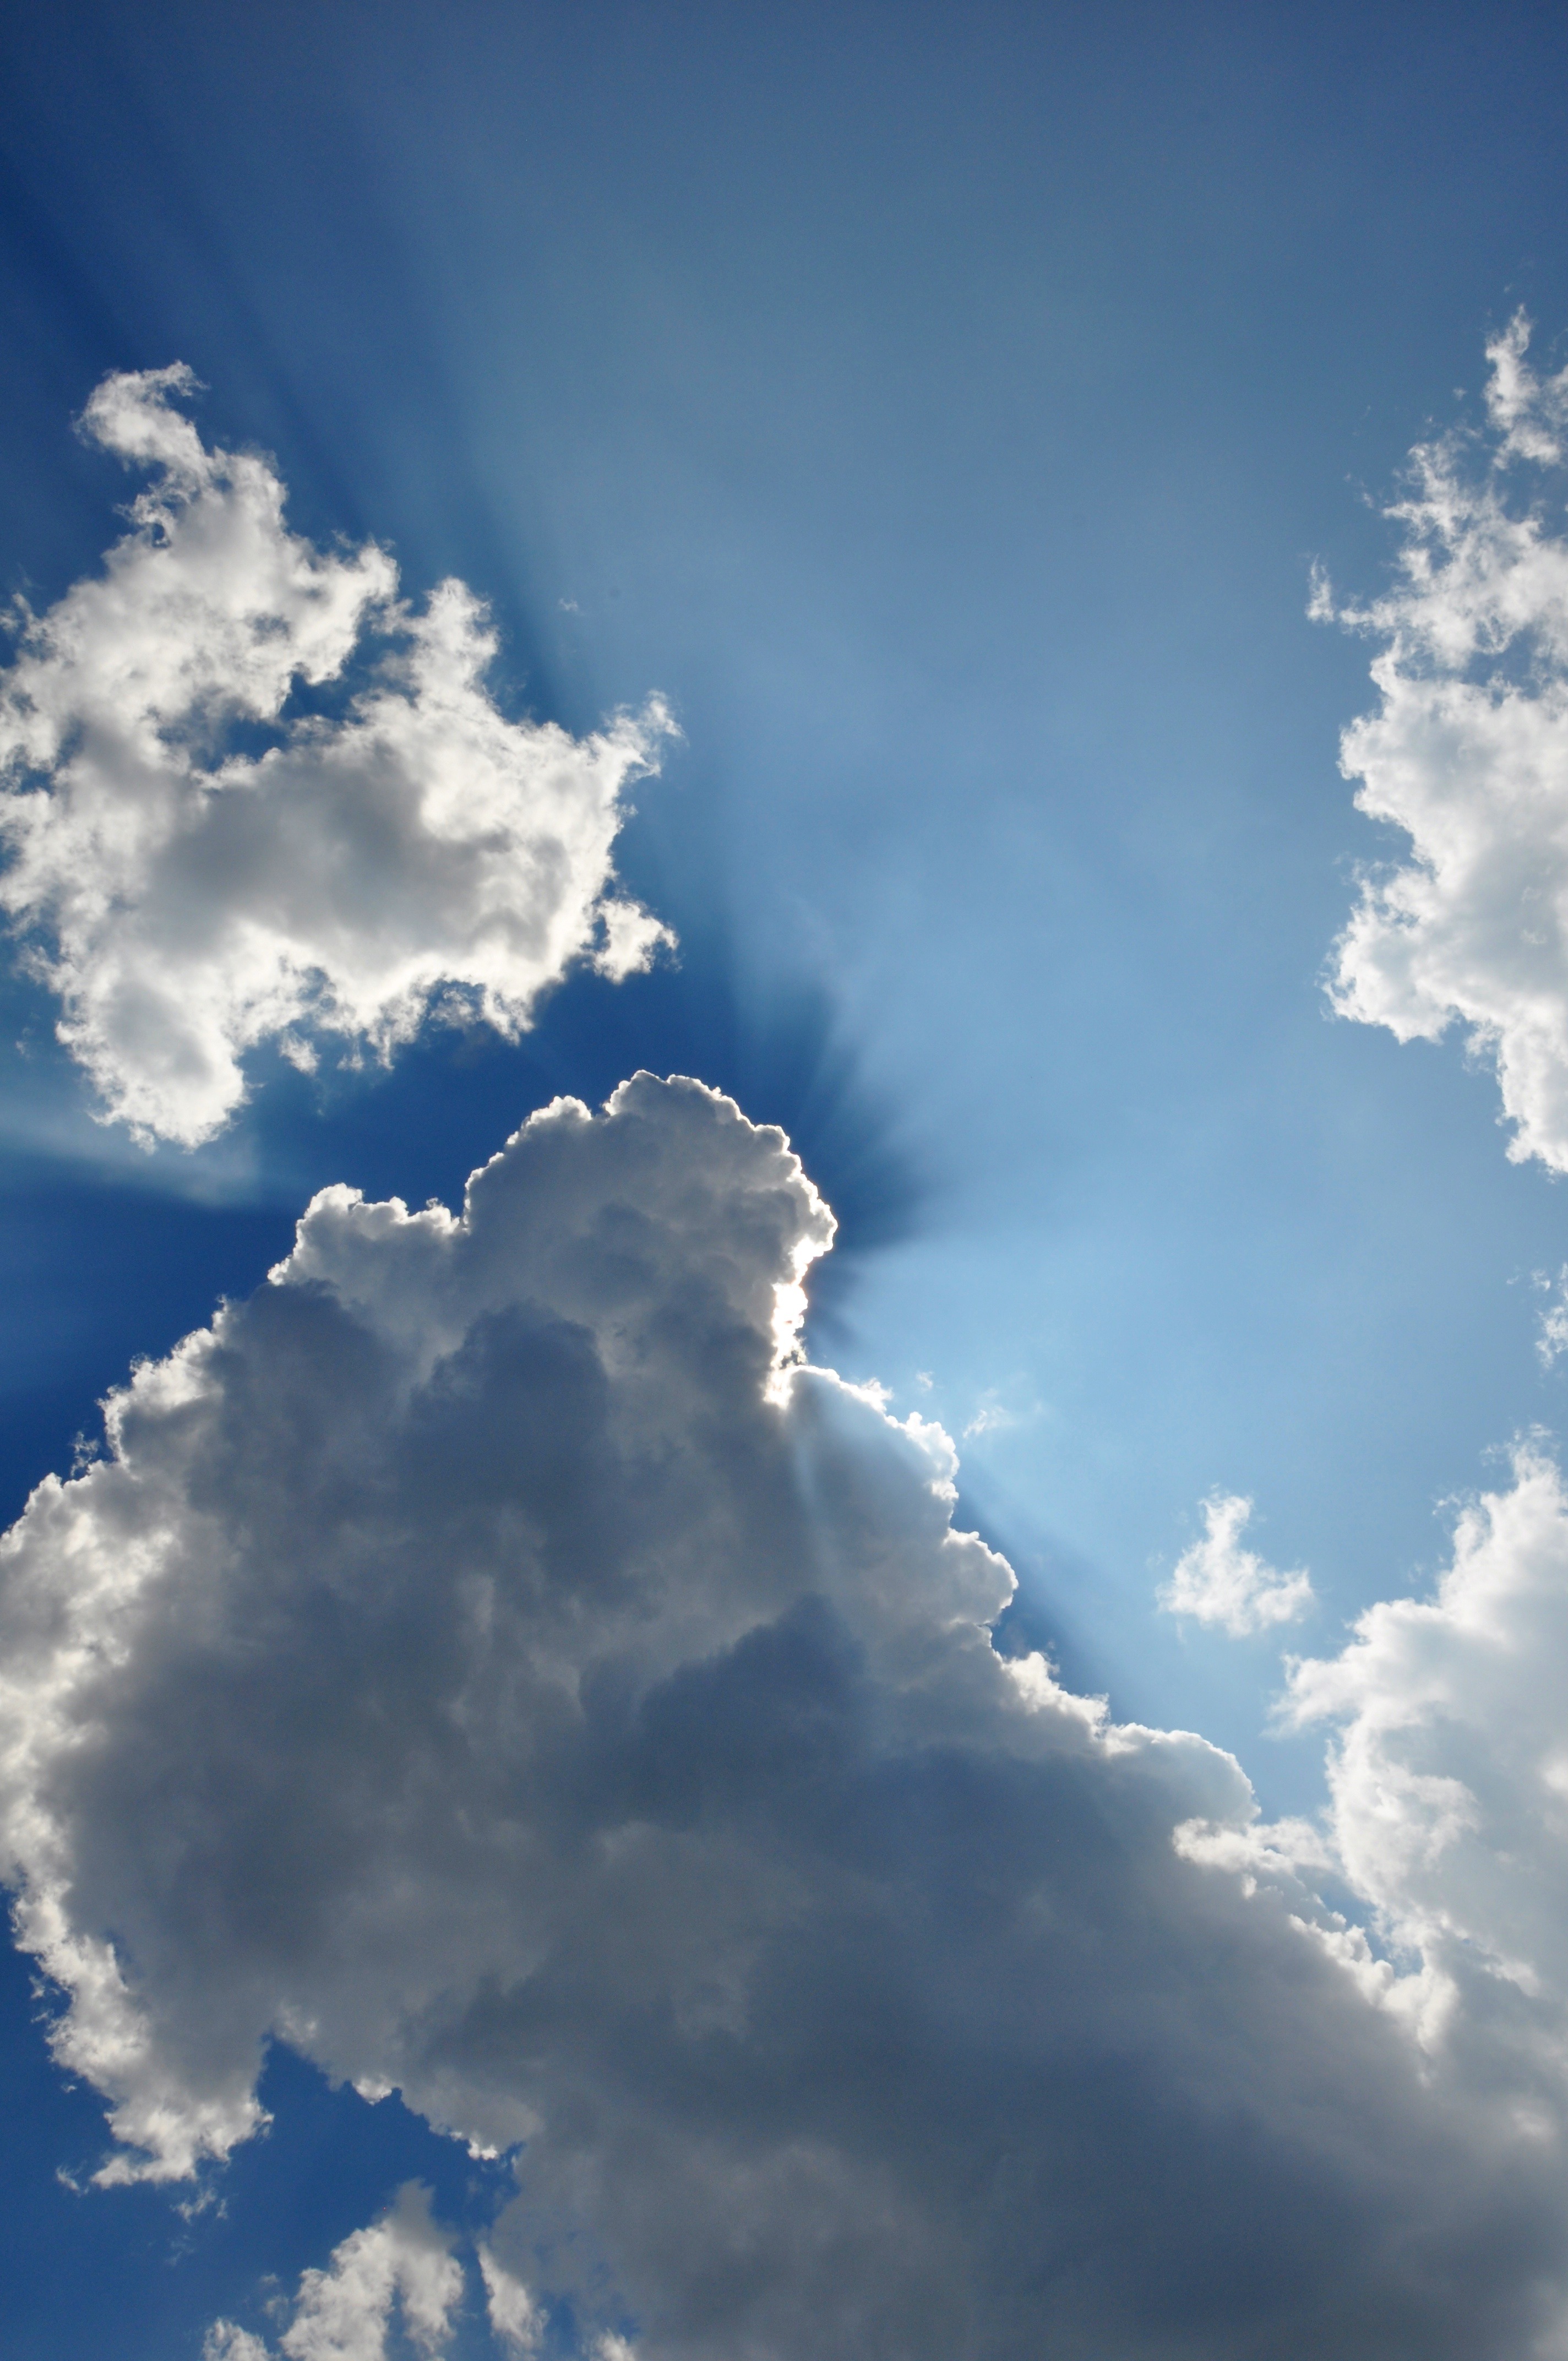
nature, cloud, sky, sunlight, atmosphere, daytime, environment, tranquil, scenic, weather, cumulus, blue, cloudscape, outdoors, clouds, meteorology, meteorological phenomenon, atmosphere of earth